The Great Circus Mystery

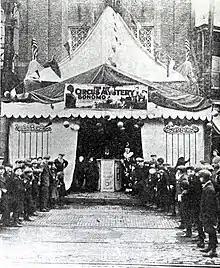
Entrance to Bijou Theatre in Trenton, New Jersey, decorated for showing the serial

The Great Circus Mystery is a 1925 American adventure film serial directed by Jay Marchant.